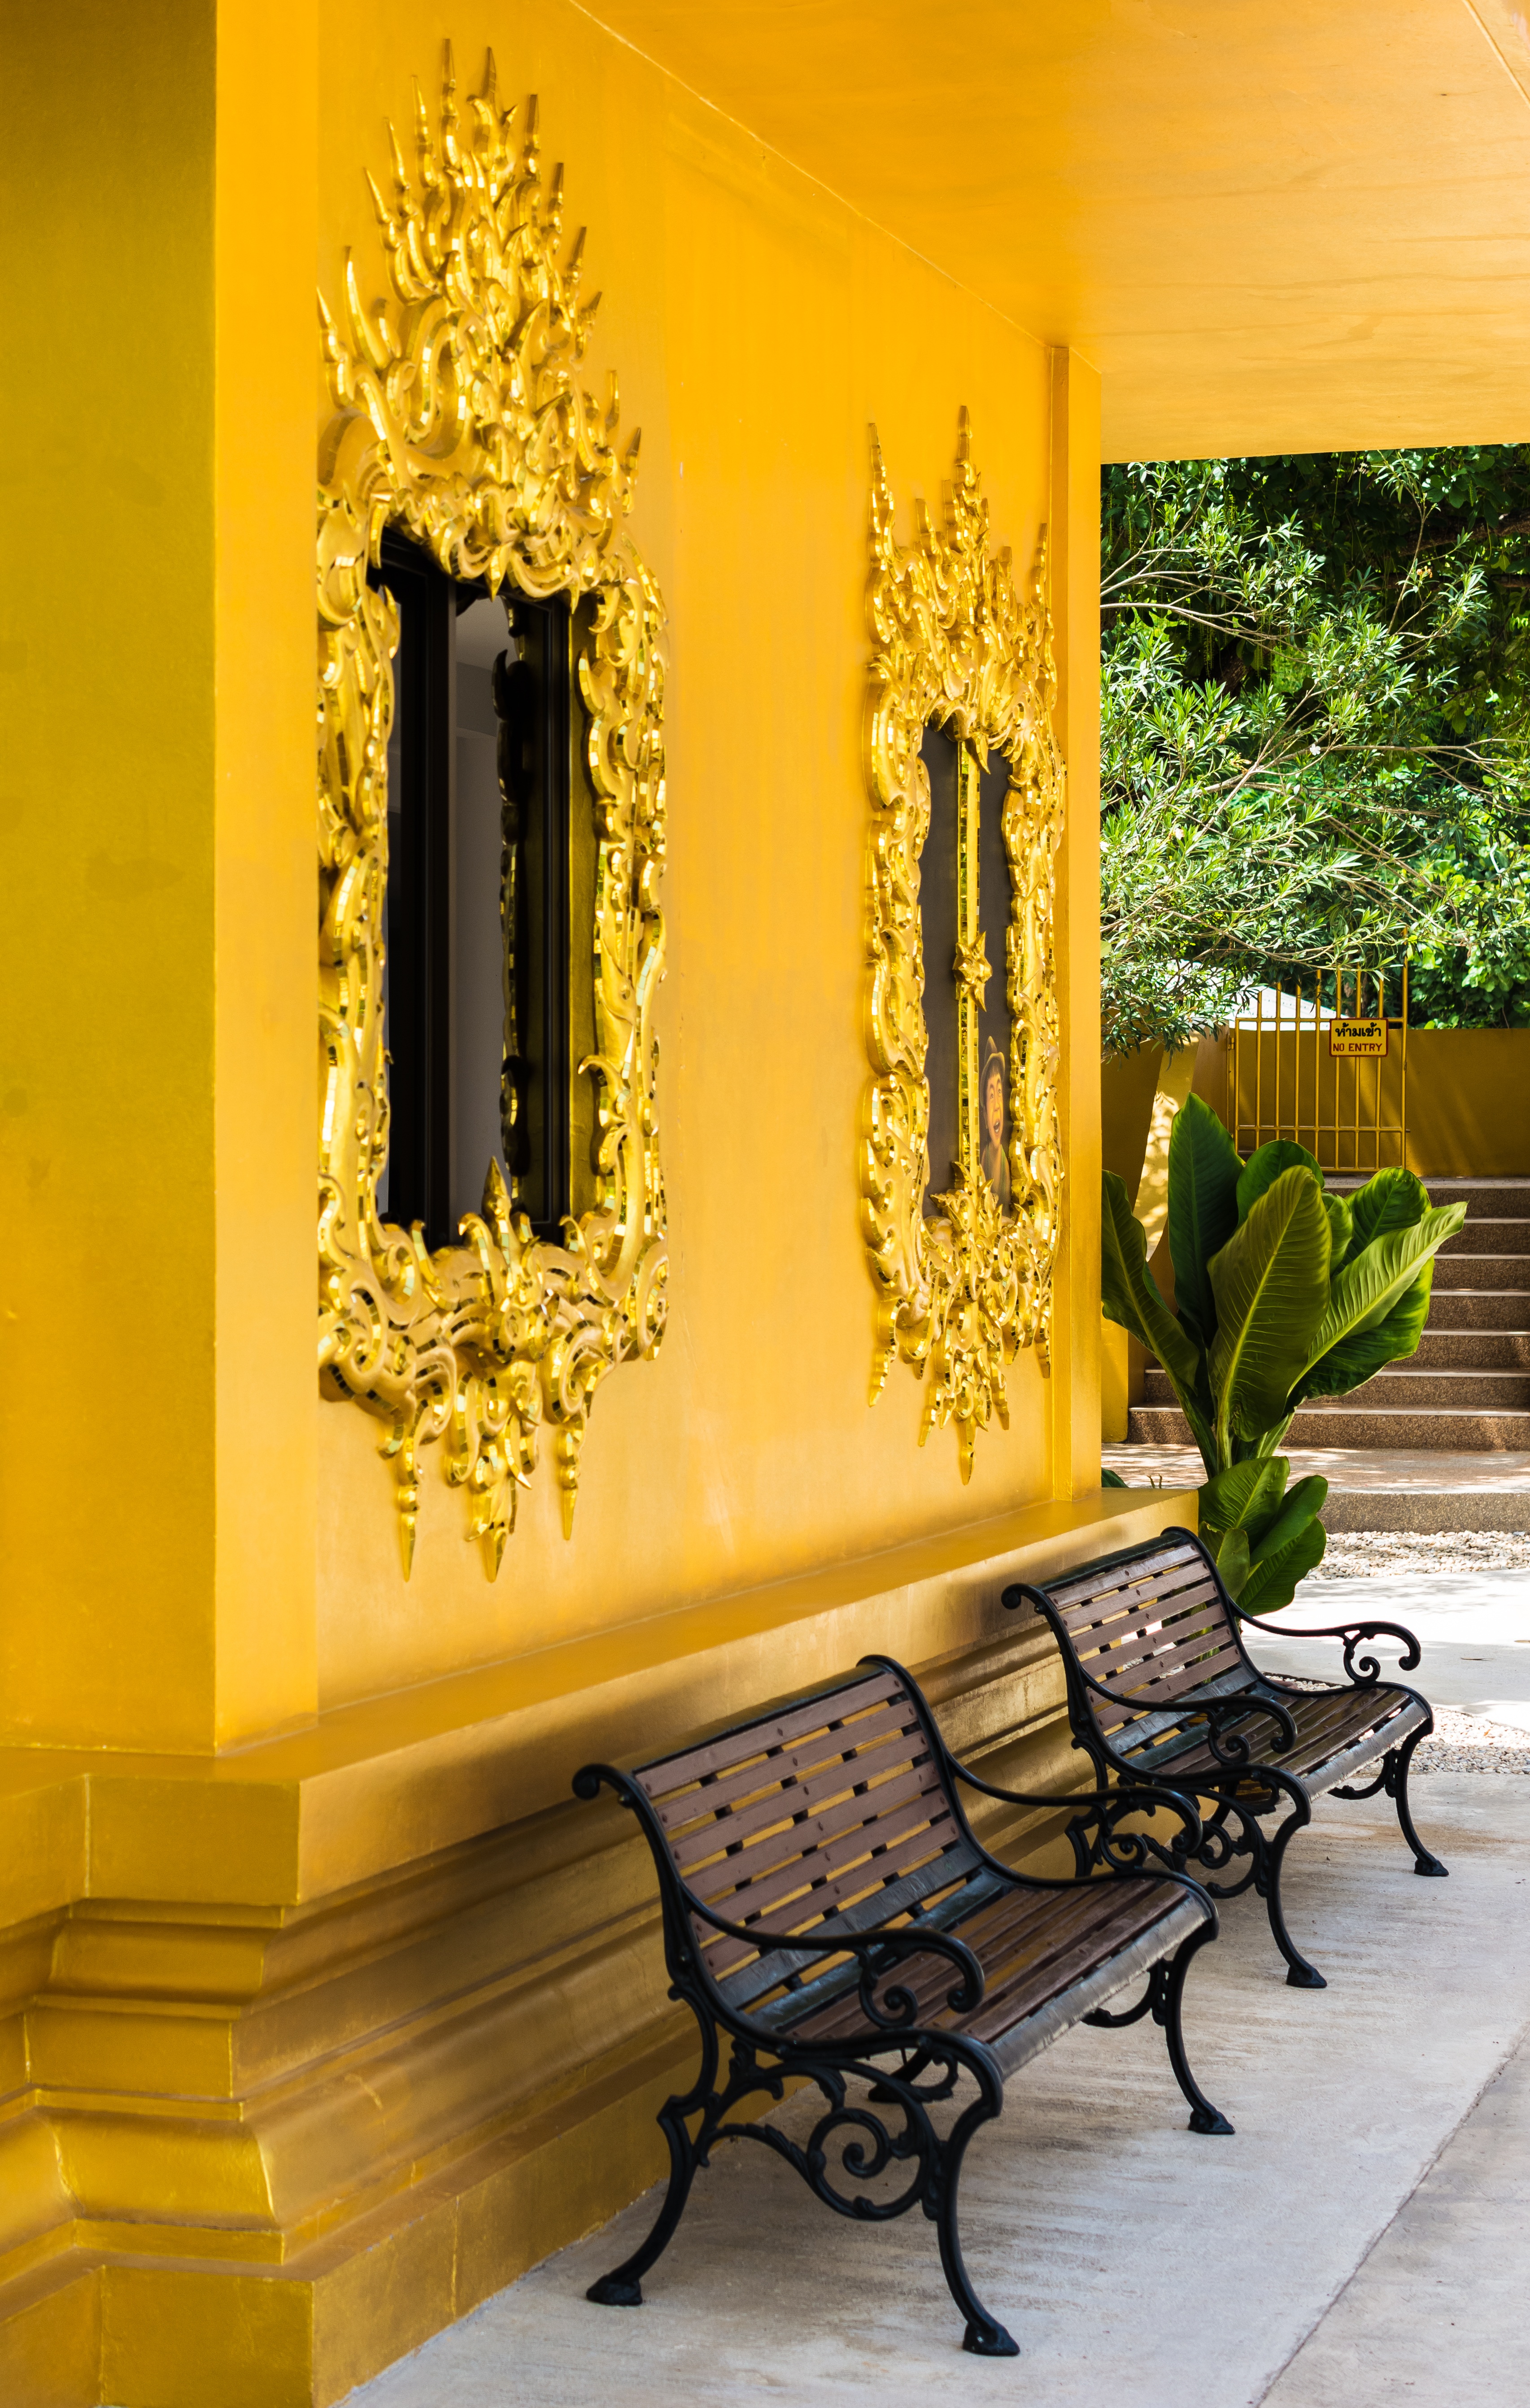
home, asia, living room, furniture, room, yellow, lighting, thailand, interior design, chiang rai, design, estate, lobby, dining room, white temple, window covering